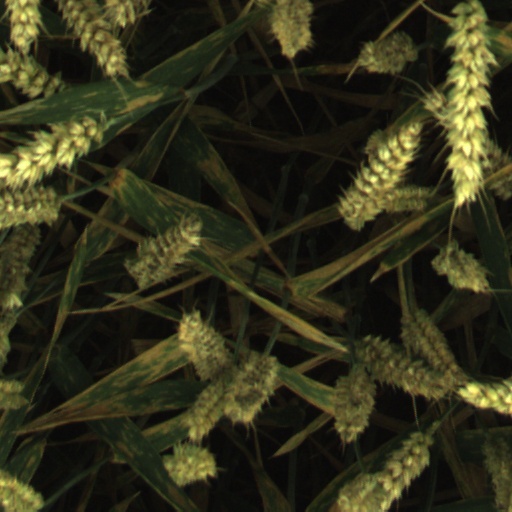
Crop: wheat